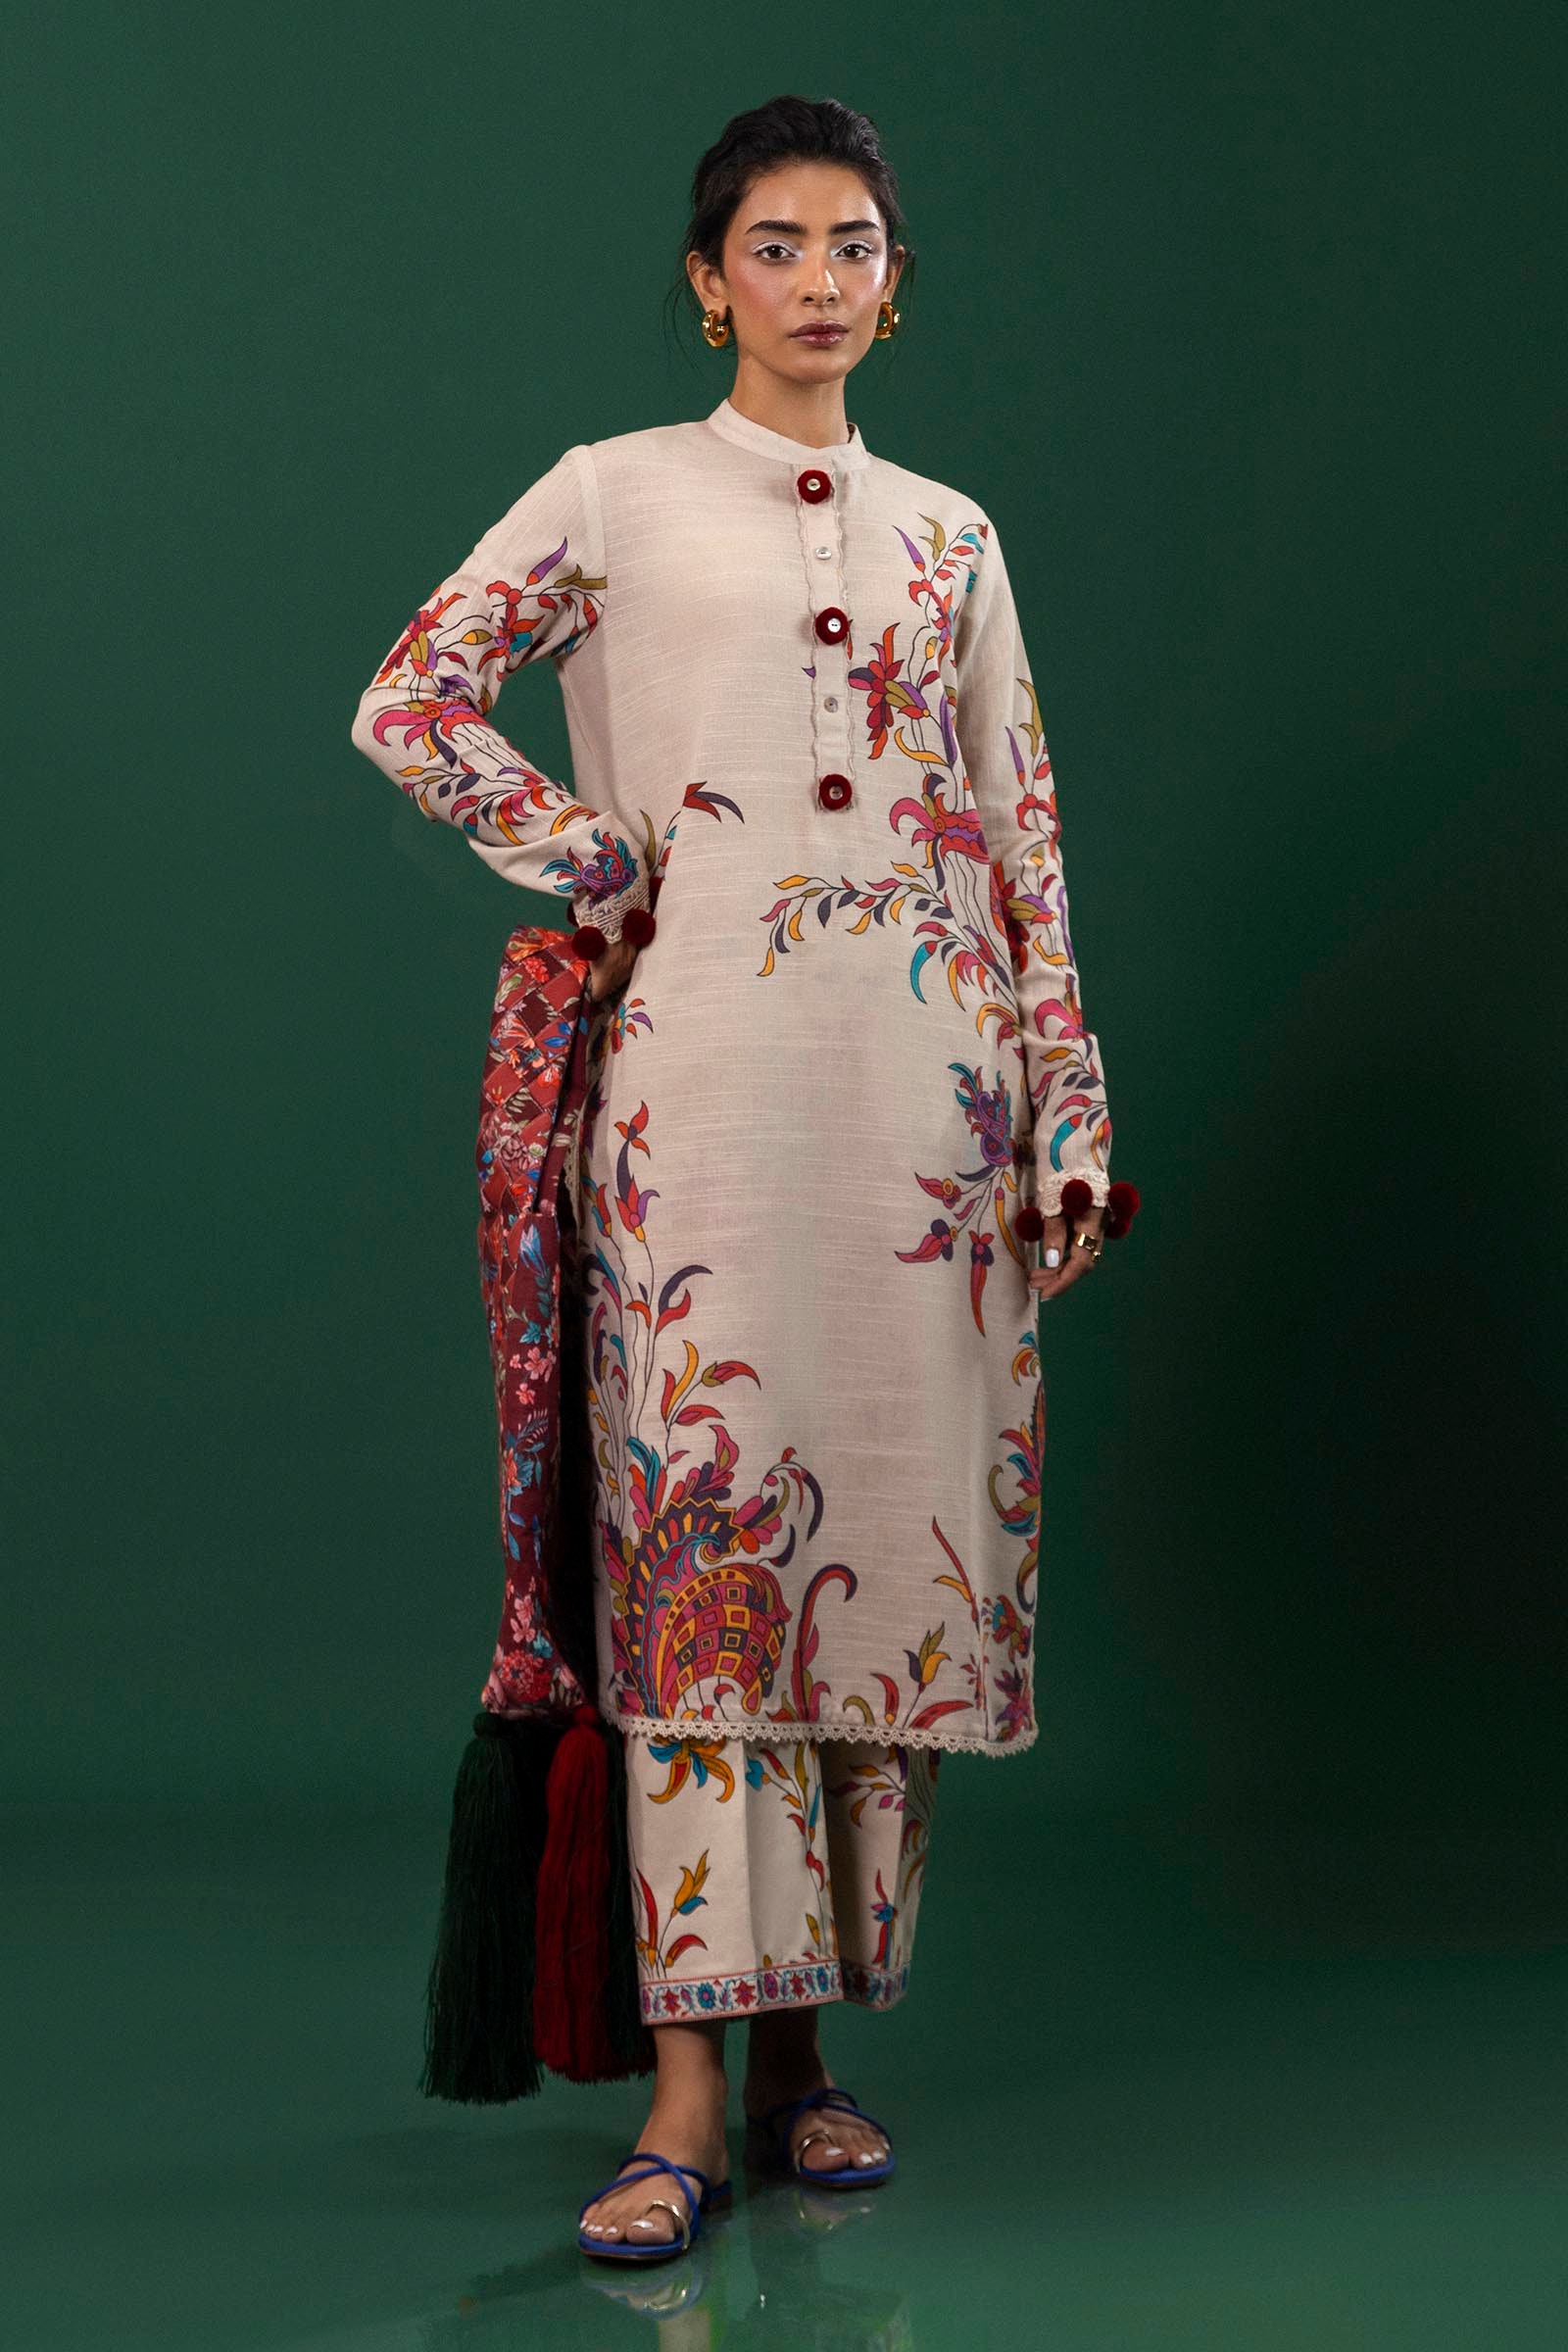
beige multi embroidered salwar kurt